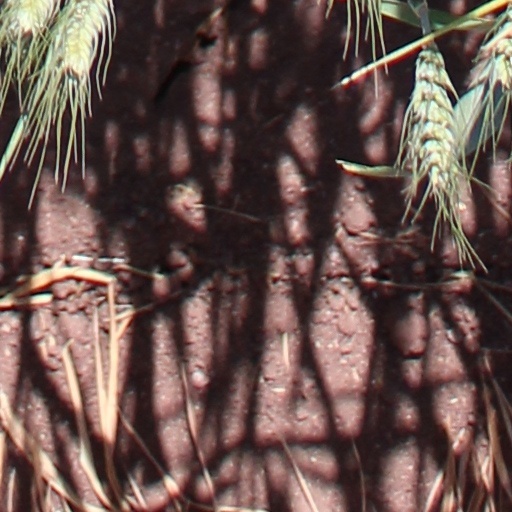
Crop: wheat